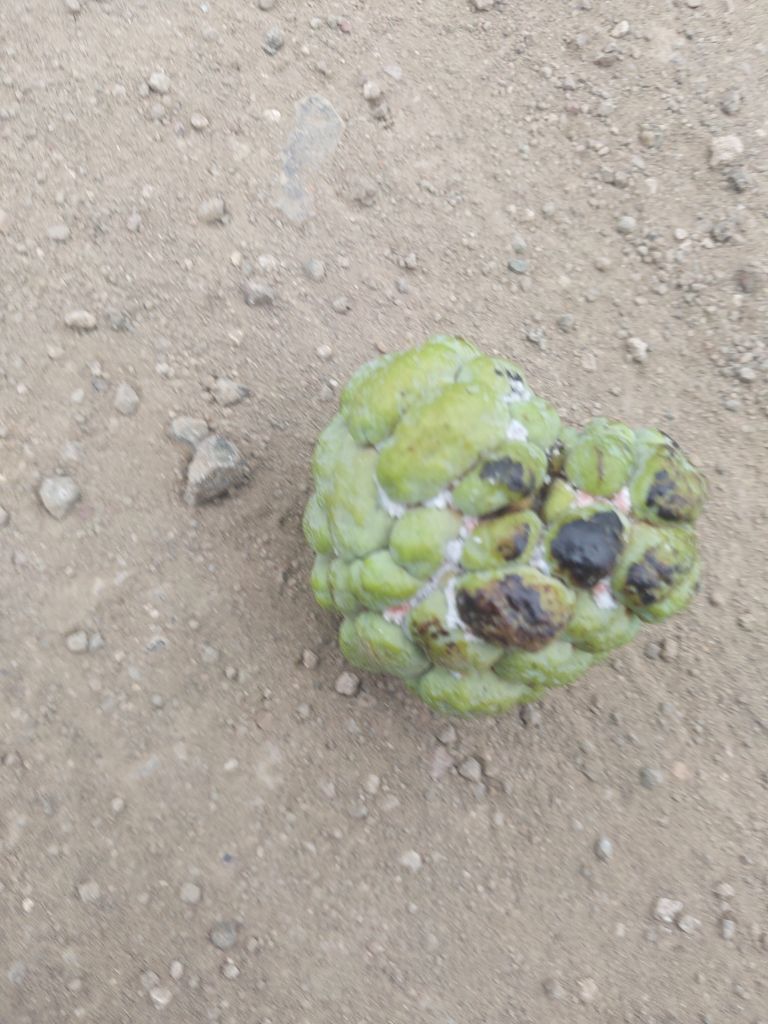
Disease label: Blank Canker